Jacob and Esau

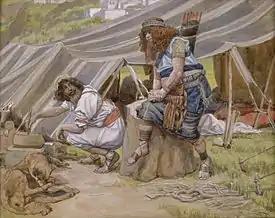
The Mess of Pottage (watercolor circa 1896–1902 by James Tissot)

The biblical Book of Genesis speaks of the relationship between fraternal twins Jacob and Esau, sons of Isaac and Rebekah. The story focuses on Esau's loss of his birthright to Jacob and the conflict that ensued between their descendant nations because of Jacob's deception of their aged and blind father, Isaac, in order to receive Esau's birthright/blessing from Isaac.